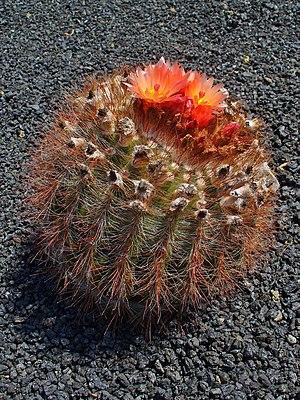
Parodia est un genre de la famille des cactus composé d'environ 50 espèces.